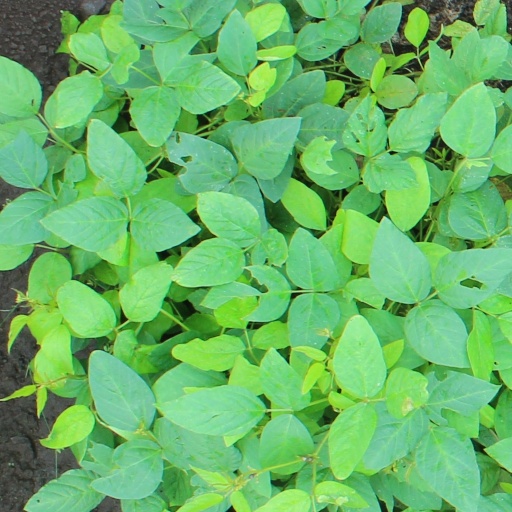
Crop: soybean